Camp Pinchot Historic District

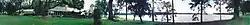

The Camp Pinchot Historic District is a U.S. historic district (designated as such on 22 October 1998), located approximately north of Fort Walton Beach, Florida. The district is on Eglin Air Force Base, roughly along the west bank of Garnier's Bayou. It contains 10 historic buildings.